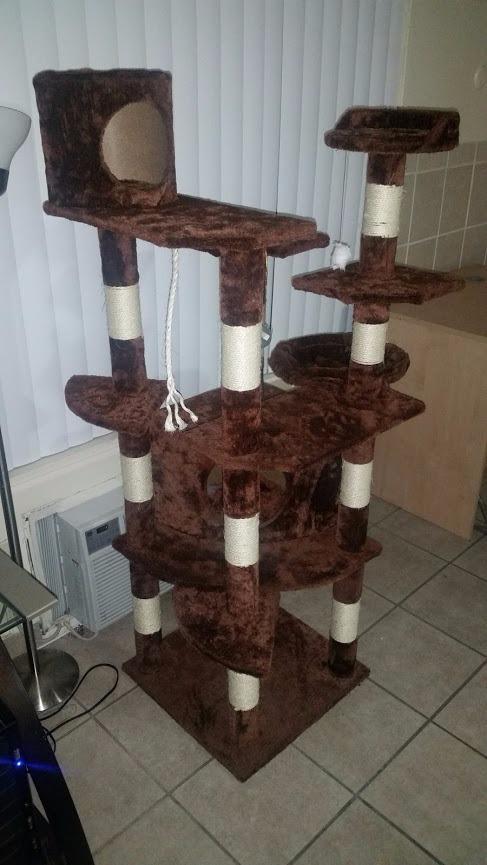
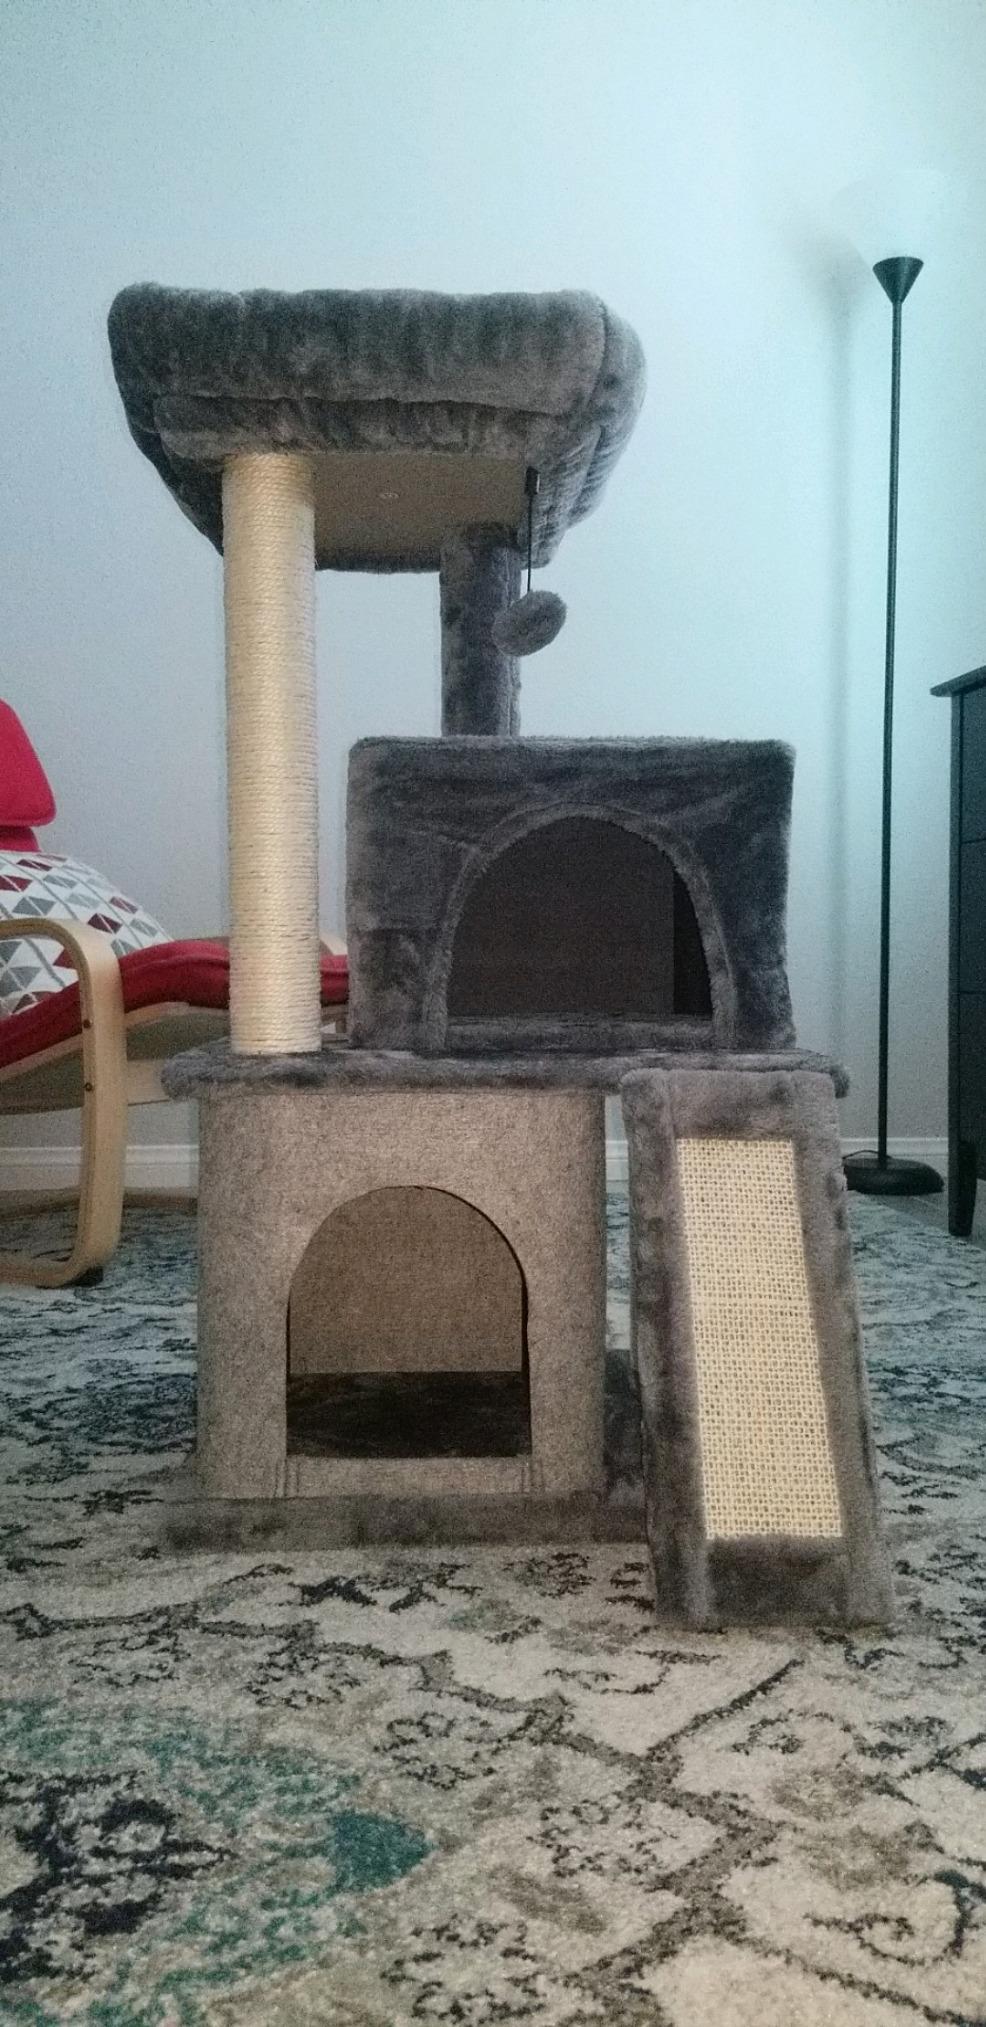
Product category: items_cat tree
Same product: no